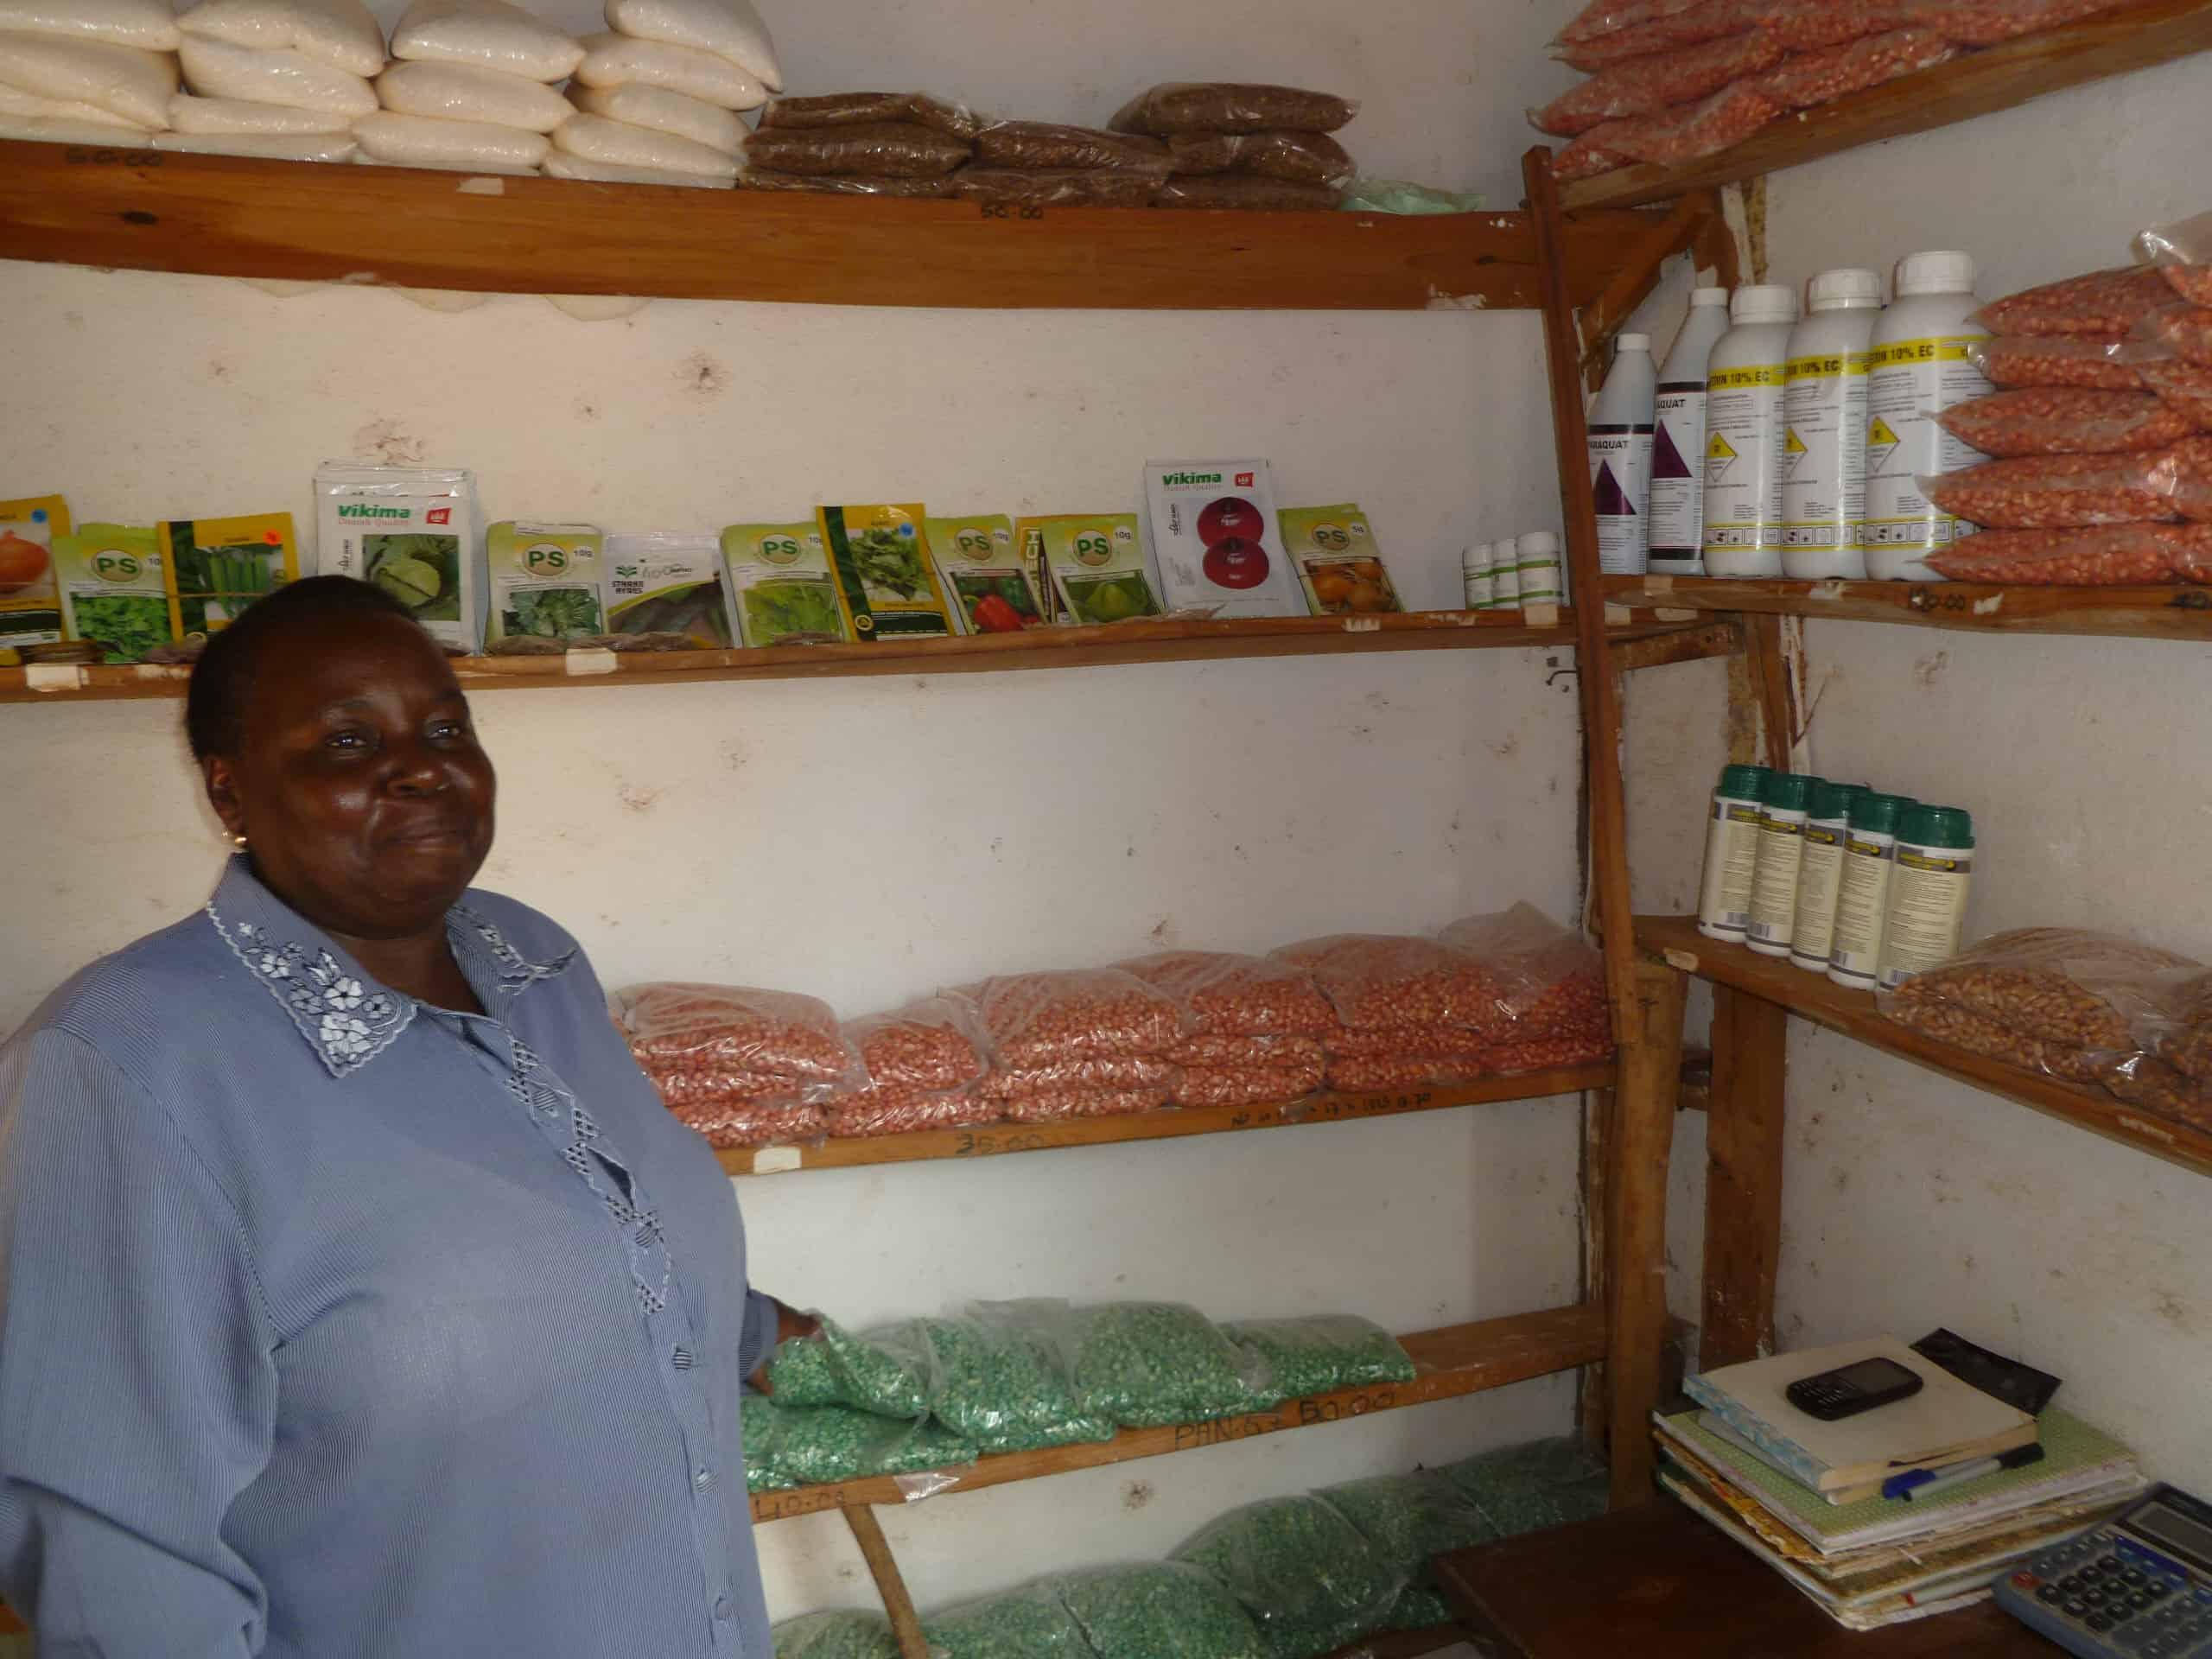
Mwanamke mmoja akiwa katika duka la kuuzia pembejeo za kilimo na mifugo, huku vifungashio mbalimbali vilivyo na mbegu, dawa za mifugo na mimea zimepangwa vizuri katika shelfu.